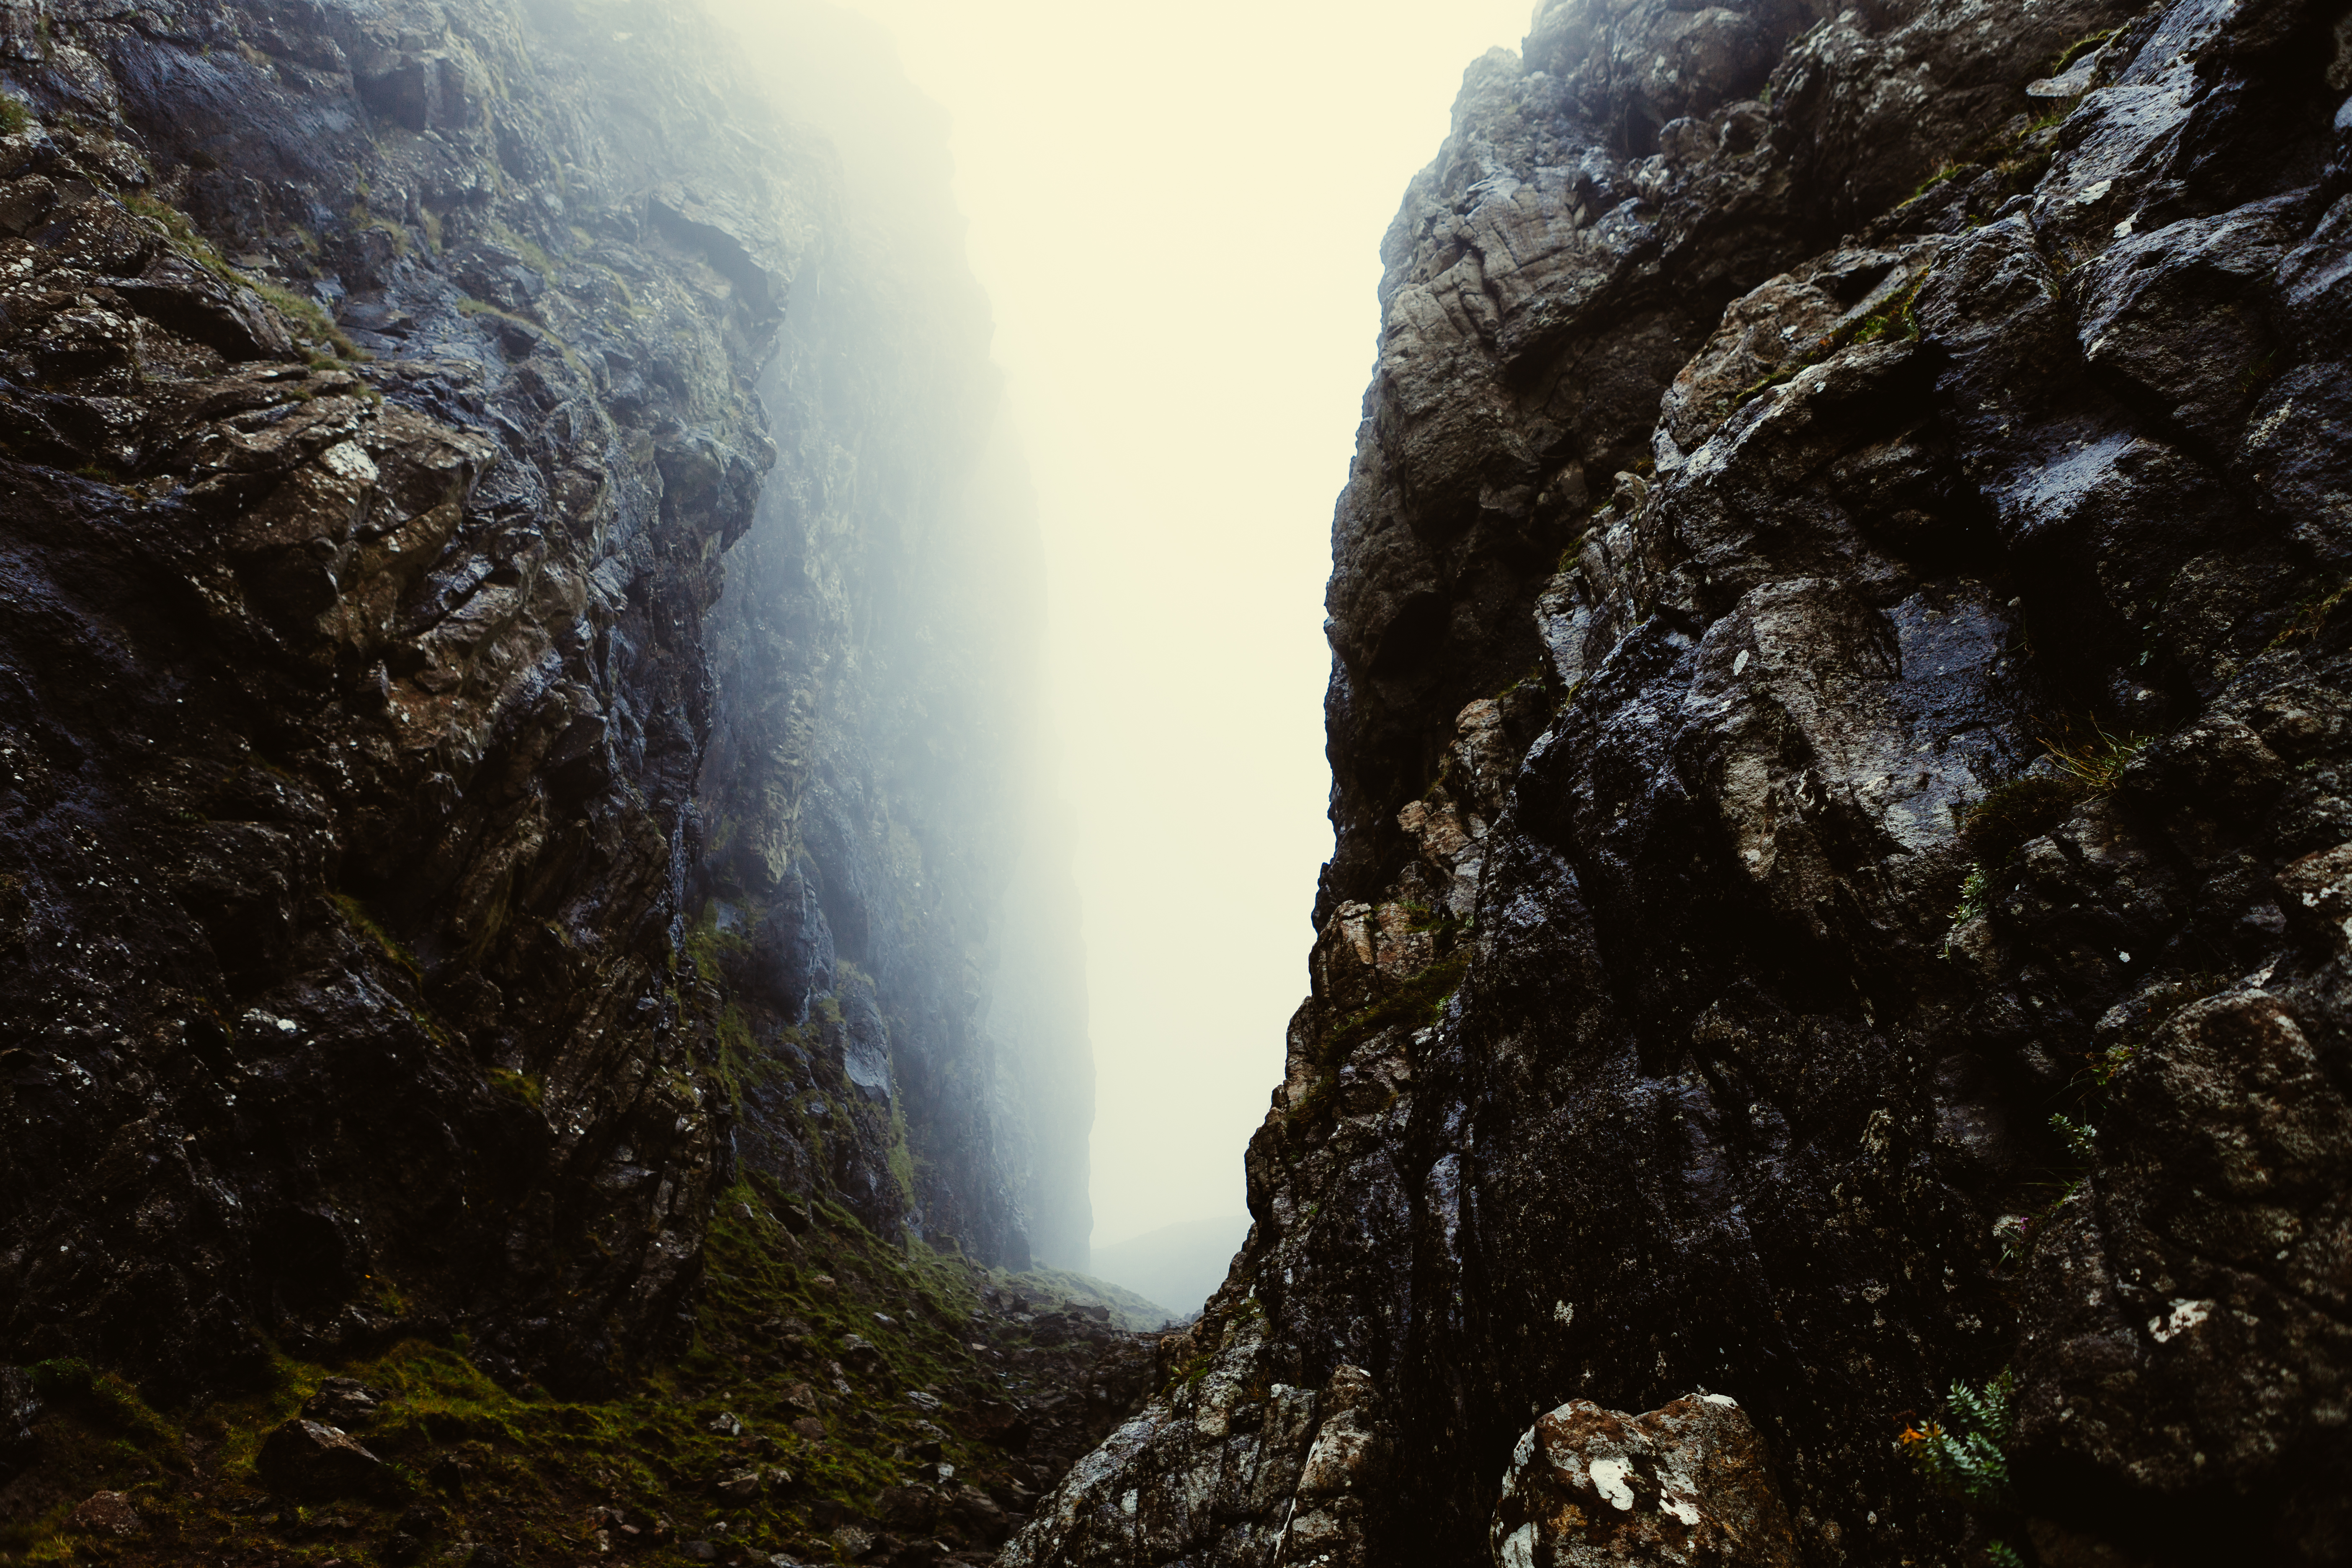
landscape, sea, coast, water, nature, path, rock, waterfall, wilderness, mountain, fog, sunlight, adventure, foggy, cliff, terrain, ridge, rocks, stones, geology, scotland, water feature